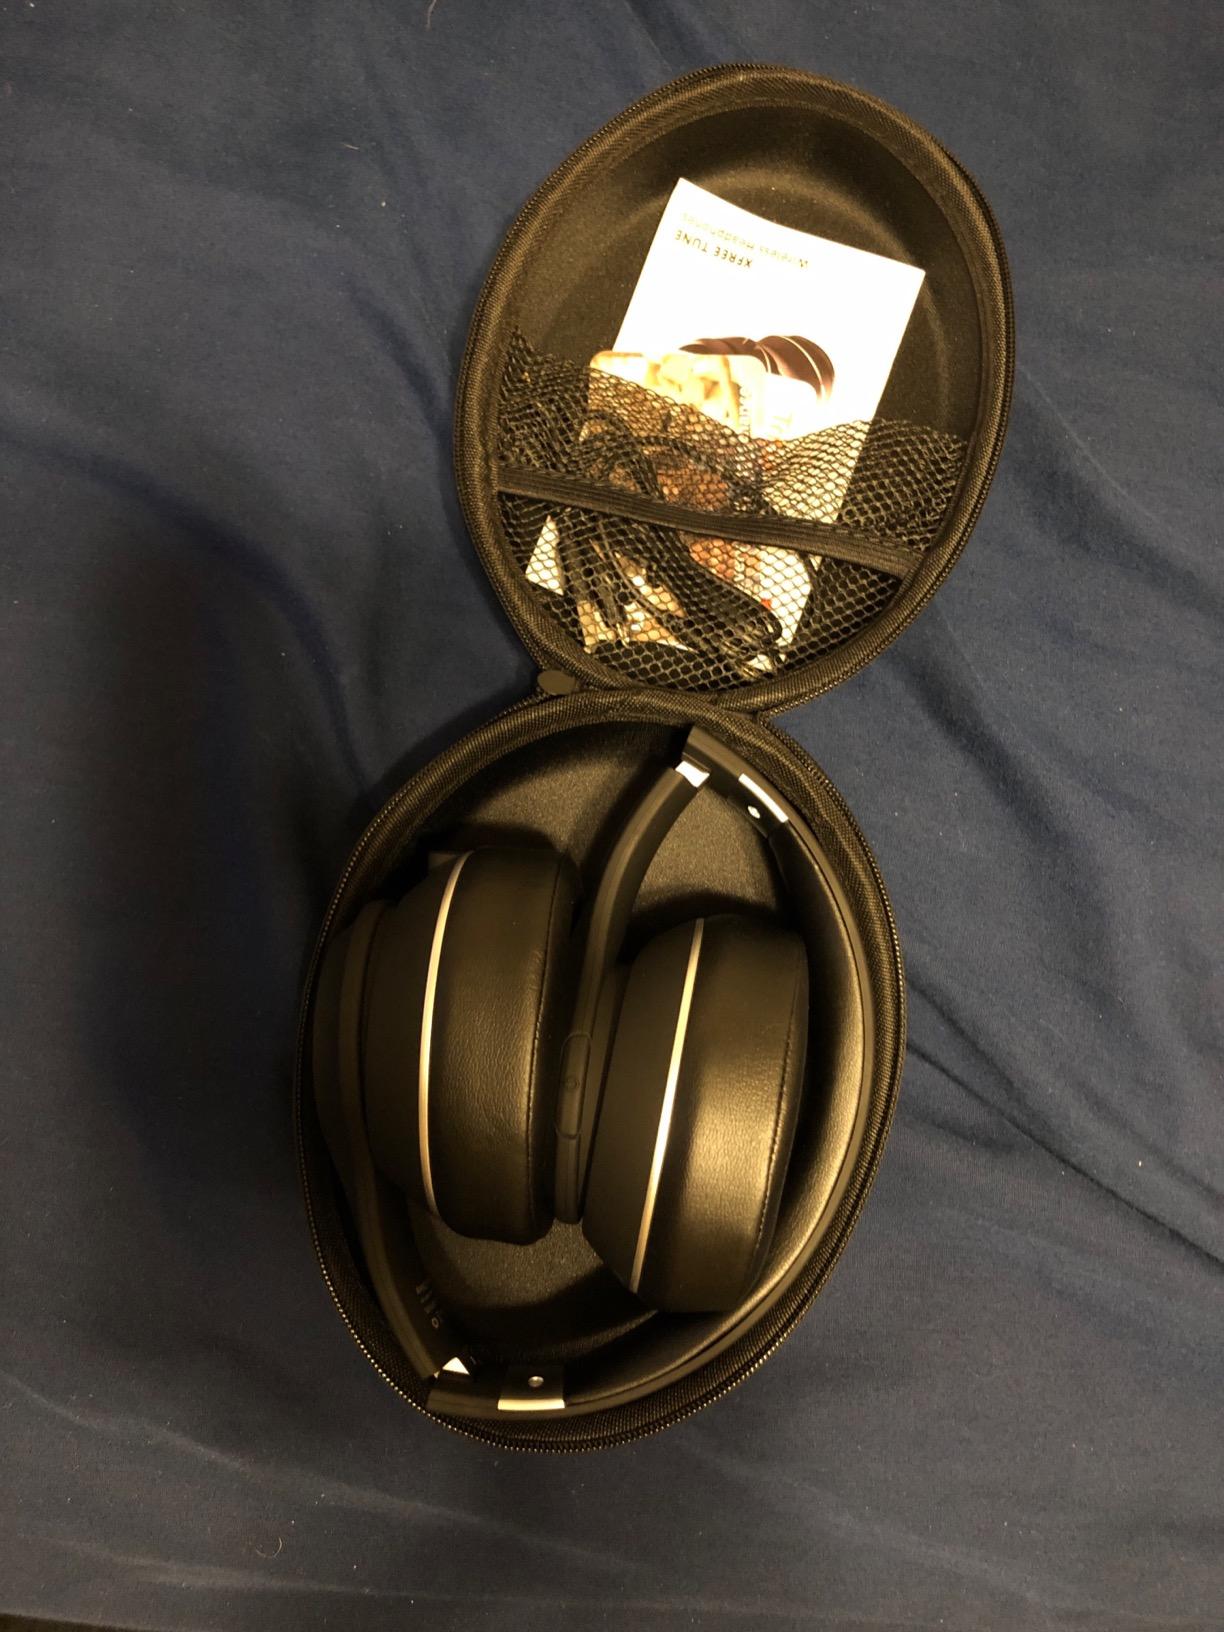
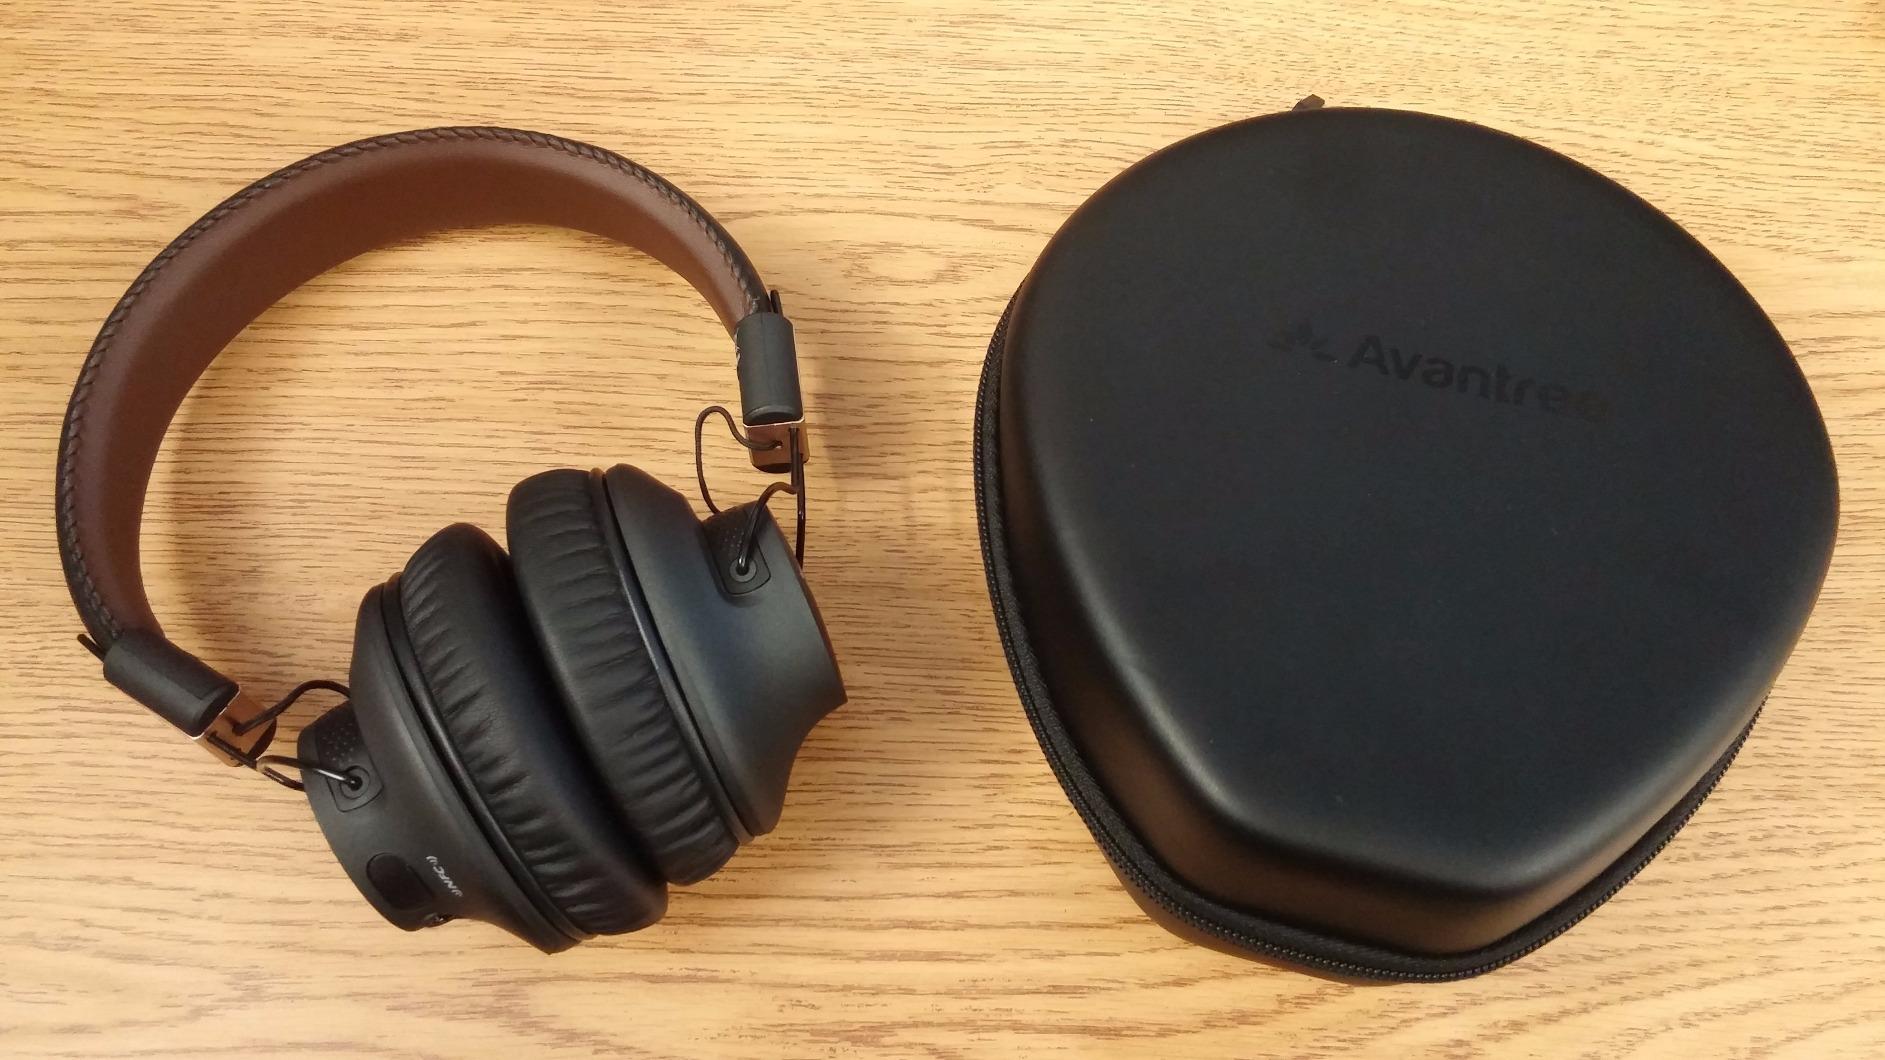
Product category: headphones
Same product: no